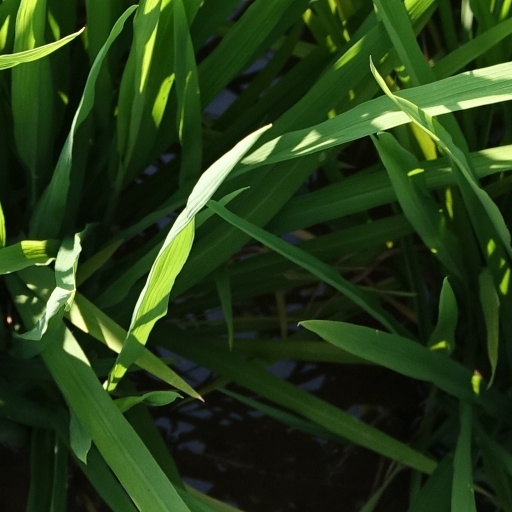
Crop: rice